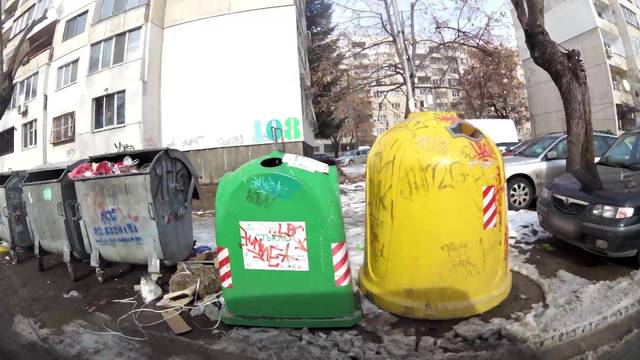
Region: Bulgaria
Coordinates: 42.705, 23.346